Bartosz Białkowski

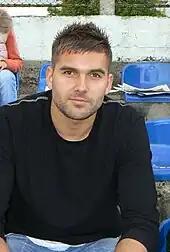
Białkowski in 2010

On 9 January 2006, Białkowski signed for Southampton. His debut game was against Crystal Palace on 25 January 2006, which resulted in a 0–0 draw. He also appeared for the first time in the FA Cup, in the 1–0 win against Leicester City on 28 January 2006.